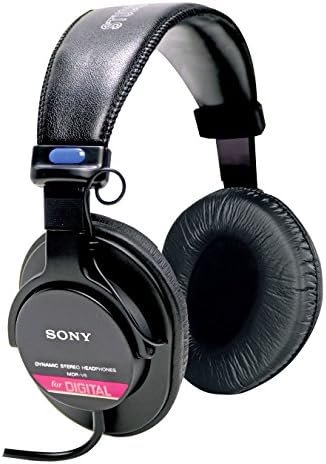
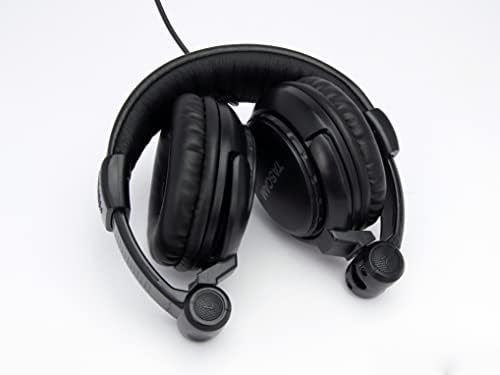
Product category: headphones
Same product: no